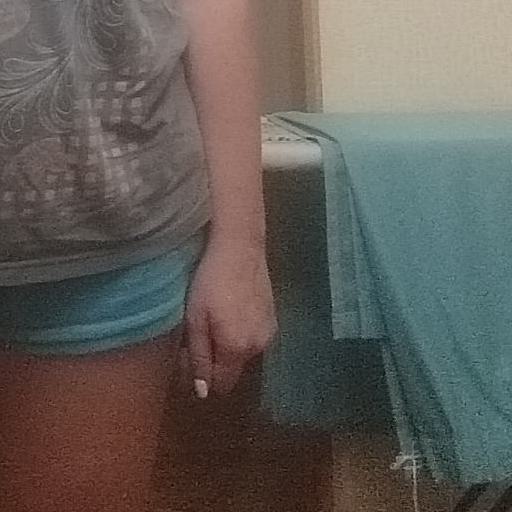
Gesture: no_gesture